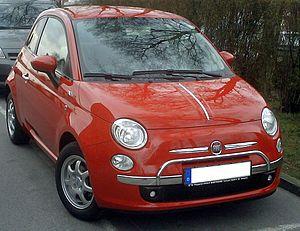
Le marché automobile français a progressé de 3,2 % en 2007 avec 2 064 543 véhicules vendus.